Grunwald, Poznań

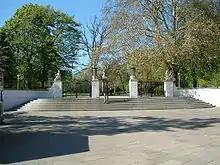
Entrance to "Park Wilsona" from Głogowska

At the north-east corner of Grunwald is the Poznań International Fairs site. South of this is the western entrance to Poznań Główny station, and then an industrial area adjacent to the railway. Leading south-west from the station is the main street "ulica Głogowska", which runs past "Park Wilsona" – a park named for U.S. President Woodrow Wilson, containing a band shell and Poznań's Palm House "(Palmiarnia)". Głogowska then passes through the old district of Łazarz (with its open-air market, "Rynek Łazarski"), crosses the western branch of the railway at Górczyn, meets the A2 motorway at the Komorniki junction at the southern edge of the city, and continues towards Wrocław. Another main radial route is "ulica Grunwaldzka", which passes through Grunwald's main residential areas, including Ostroróg in the north of the district, the modern "osiedle Kopernika" ("Copernicus estate"), and Junikowo and Plewiska in the south-west. Junikowo is the site of one of Poznań's two main cemeteries (the other being at Miłostowo in Nowe Miasto). Close to Grunwaldzka's junction with "ulica Bułgarska" is the city's main football stadium (Stadion Miejski), home ground of Lech Poznań and a Euro 2012 group C venue.